Elgin Mental Health Center

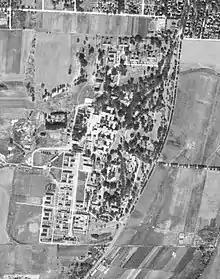
Aerial photo of the main 207-acre campus taken on September 28, 1939

Illinois' first mental hospital opened in Jacksonville, Illinois in 1851, but the need for two more hospitals serving Northern and Southern Illinois became apparent. The legislature authorized the two new hospitals on April 16, 1869. The result was the establishment of the Northern Illinois Hospital and Asylum for the Insane. The next step was to secure a location near Chicago which led to many new and growing towns to compete for the selection of the hospital. To gain this important source of future employment, the City of Elgin sold more than $40,000 worth of bonds to purchase of land southwest of the city limits and also promised to provide free freight to the site for building materials. After the site was selected in Elgin, a Board of Trustees, primarily consisting of prominent Elgin residents, were appointed to construct and run the new hospital.